Anonymous (film)

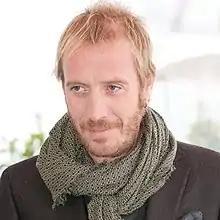
Rhys Ifans in 2011

Screenwriter John Orloff ("Band of Brothers", "A Mighty Heart") became interested in the authorship debate after watching a 1989 "Frontline" programme about the controversy. He penned his first draft in the late 1990s, but commercial interest waned after "Shakespeare in Love" was released in 1998. It was almost green lit as "The Soul of the Age" for a 2005 release, with a budget of $30 to $35 million. However, financing proved to be "a risky undertaking", according to director Roland Emmerich. In October 2009, Emmerich stated, "It's very hard to get a movie like this made, and I want to make it in a certain way. I've actually had this project for eight years." At a press conference at Studio Babelsberg on April 29, 2010, Emmerich noted that the success of his more commercial films made this one possible, and that he got the cast he wanted without the pressure to come up with "at least two A-list American actors."